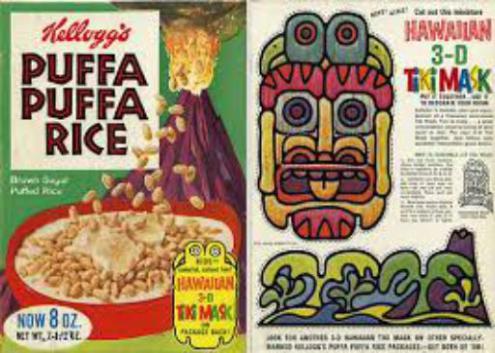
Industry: Food